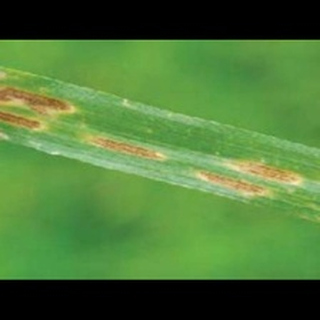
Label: wheat_leaf_blight